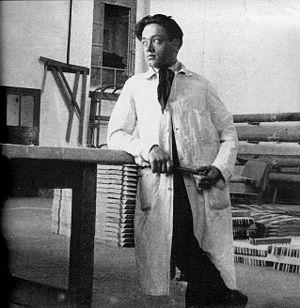
Flaminio Bertoni, né le 10 janvier 1903 à Masnago, une bourgade de la ville de Varèse, en Lombardie et mort le 7 février 1964 à Antony, est un designer industriel et sculpteur italien.